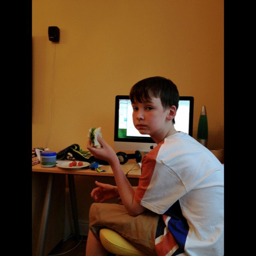
A man sitting in front of a desktop computer.
a boy sitting in a chair holding a sandwich
A boy that is holding a sandwich in his hand.
A boy is sitting at a table eating.
A boy is eating a sandwich in front of a computer.